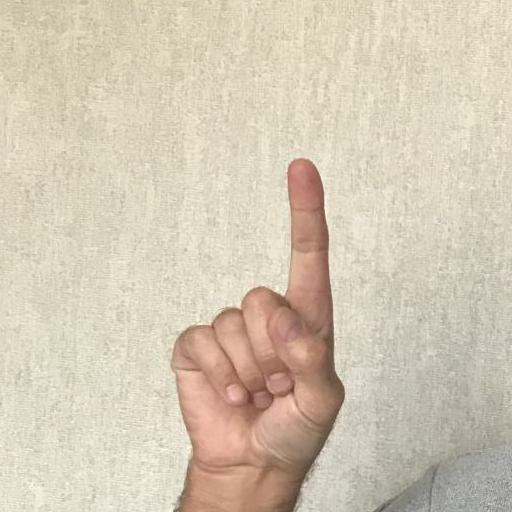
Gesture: one